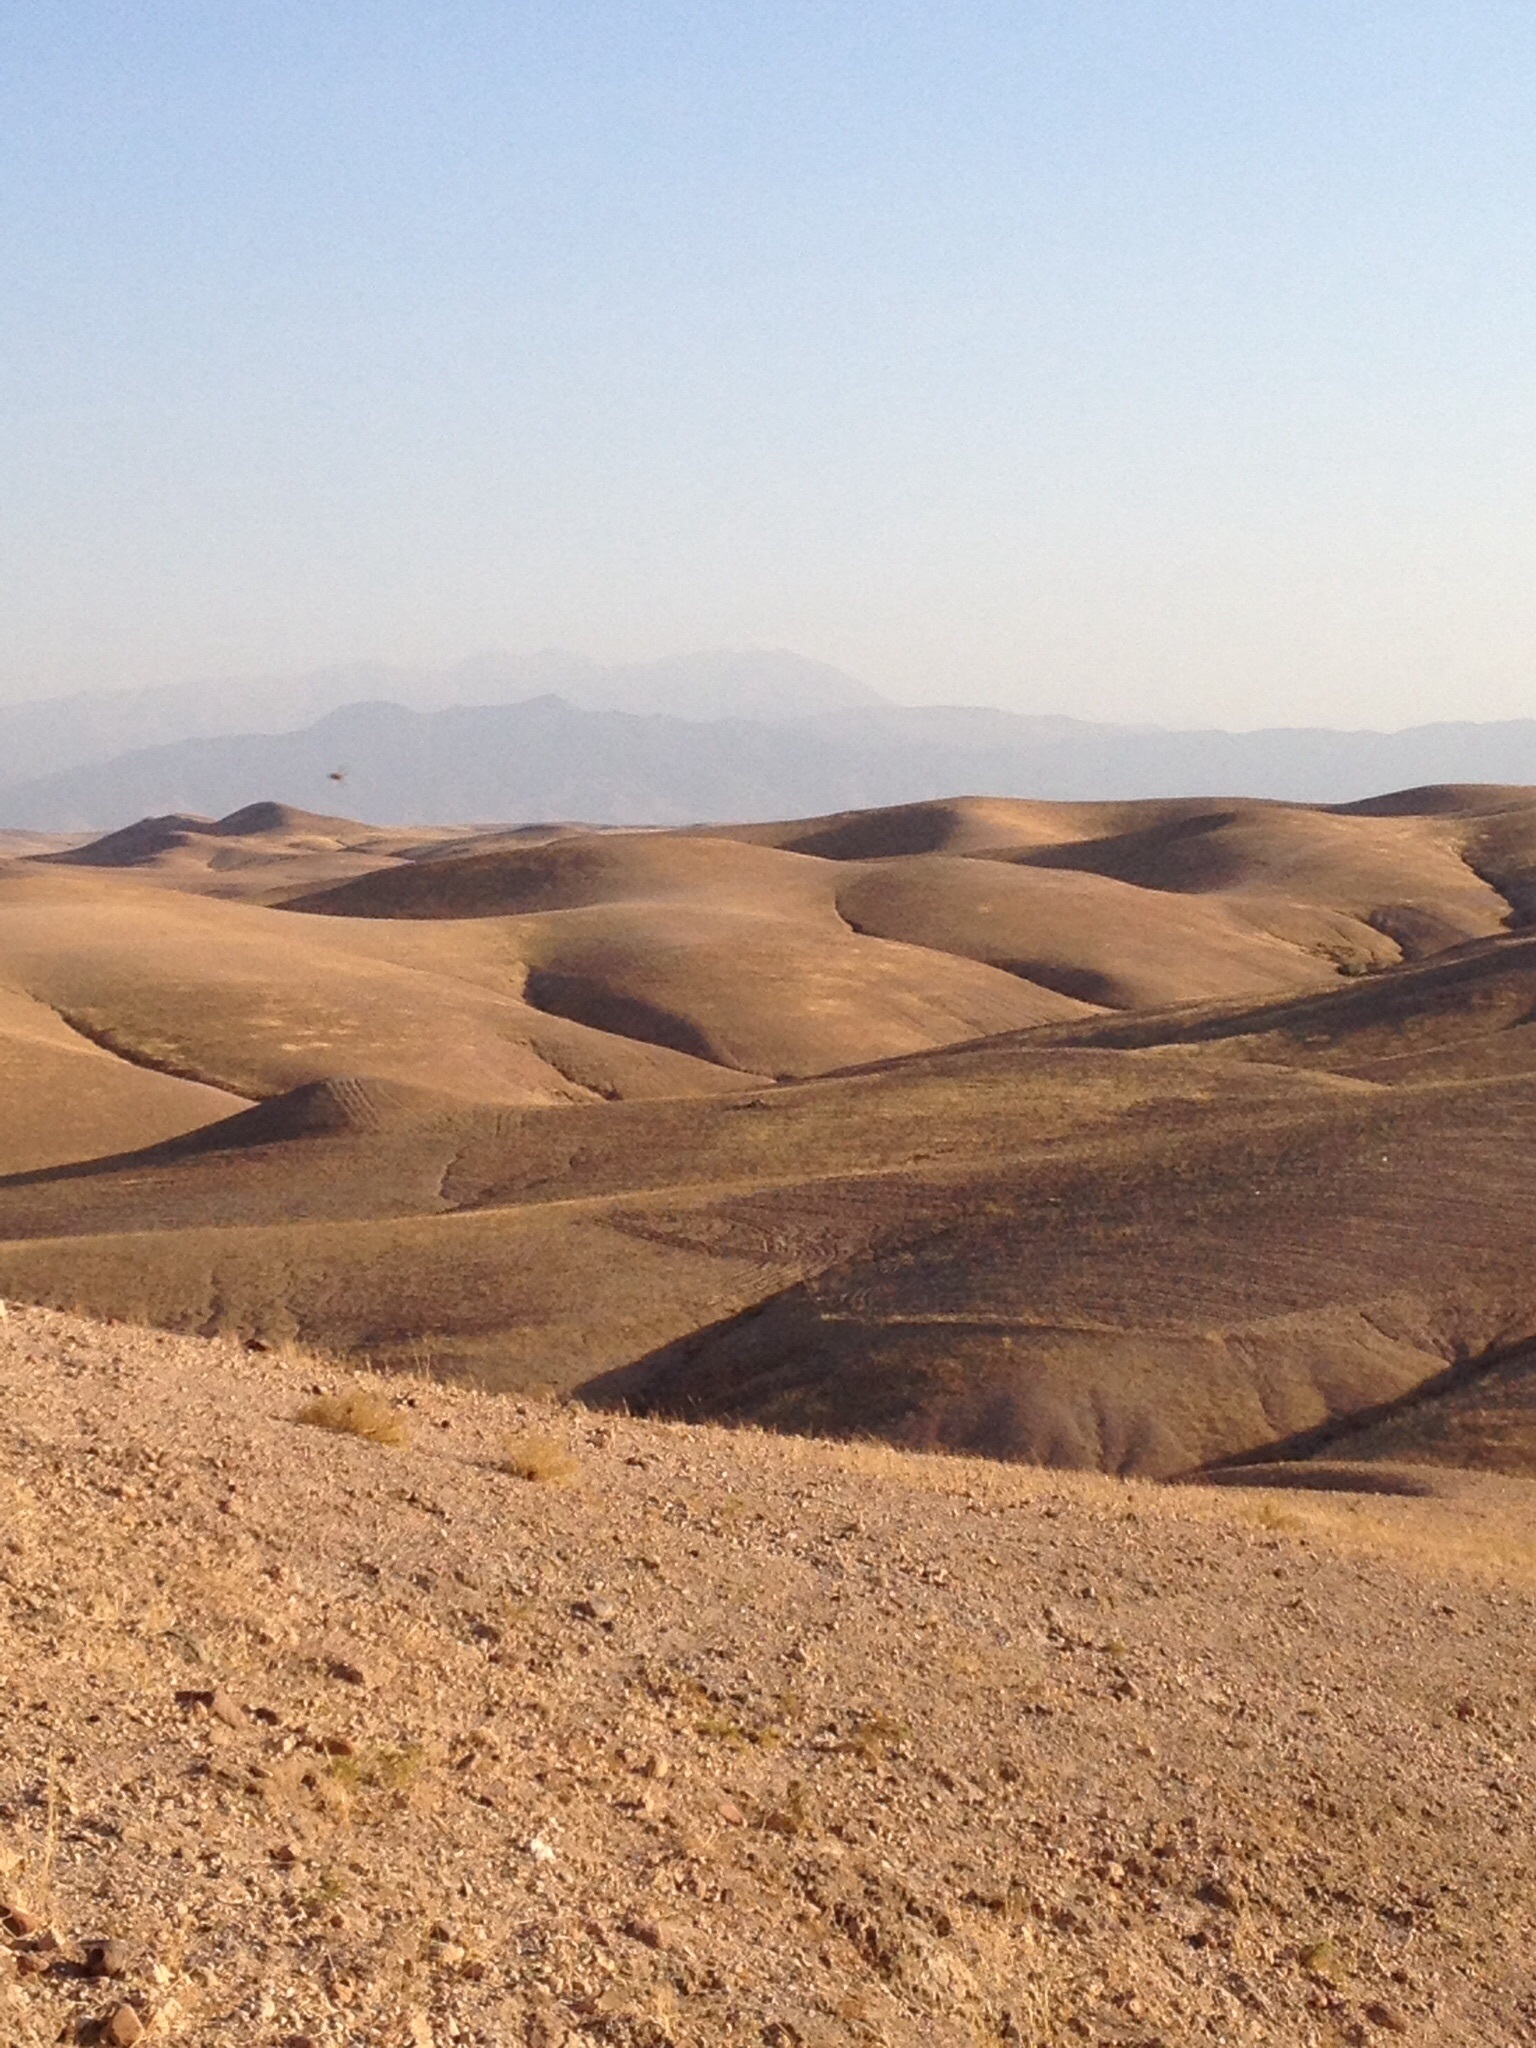
landscape, sand, field, prairie, hill, desert, dune, soil, plain, geology, grassland, badlands, plateau, morocco, habitat, ecosystem, sahara, wadi, butte, steppe, landform, erg, natural environment, geographical feature, aeolian landform, grass family, ecoregion